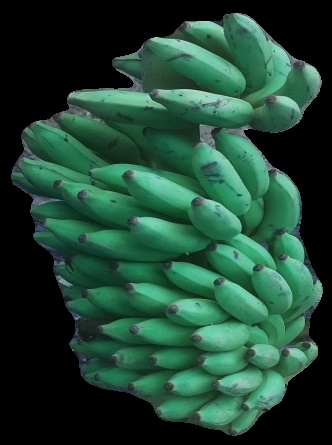
Variety: elakki-bale
Grade: grade2